Squirrel monkey

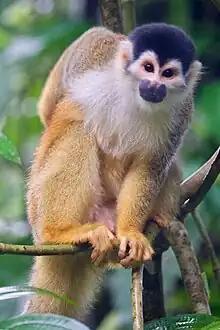
Sexual dimorphism in squirrel monkeys: larger adult male. Spotted in Piedras Blancas National Park, Golfo Dulce, Costa Rica

Until 1984, all South American squirrel monkeys were considered part of a single widespread species, and many zoologists considered the Central American squirrel monkey to be a member of that single species as well. The two main groups currently recognized can be separated by the white above the eyes; it is shaped as a Gothic ("pointed") arch in the "S. sciureus" group, while it is shaped as a Roman ("rounded") arch in the "S. boliviensis" group. "Mammal Species of the World" (2005) recognized five species.